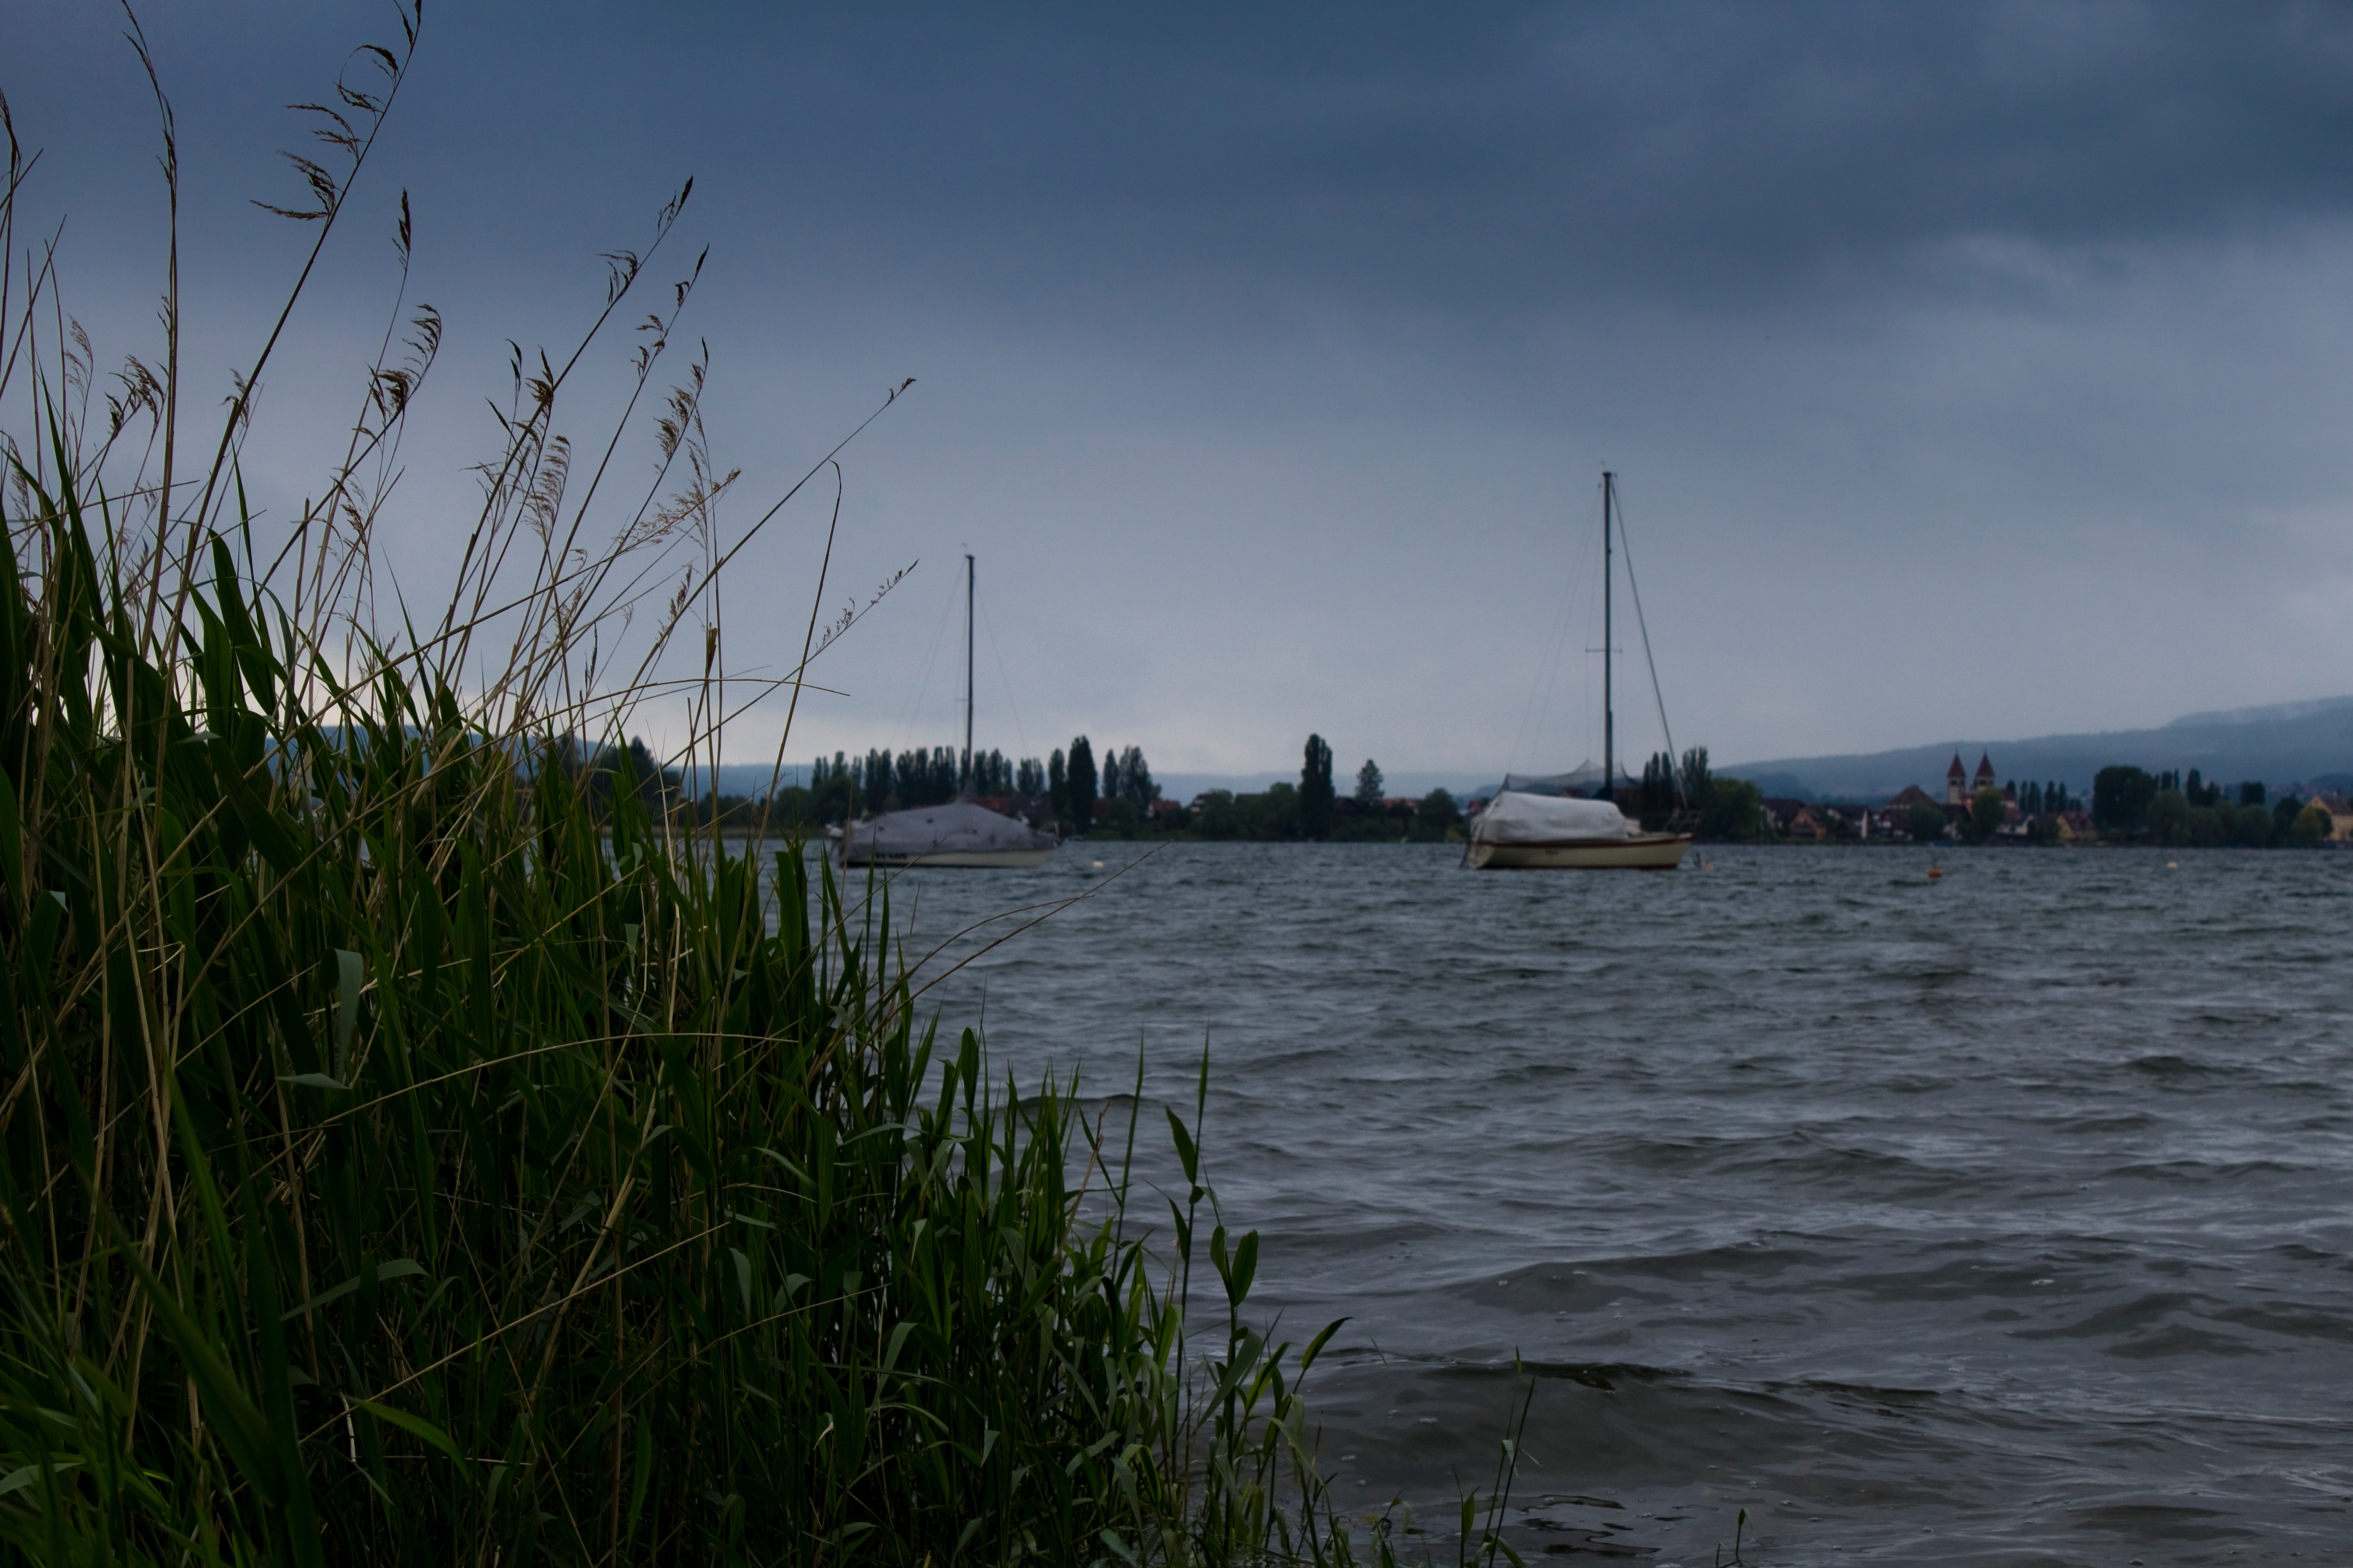
sea, coast, water, ocean, marsh, cloud, sunset, boat, morning, shore, wave, lake, wind, river, dusk, vehicle, bay, waterway, wetland, channel